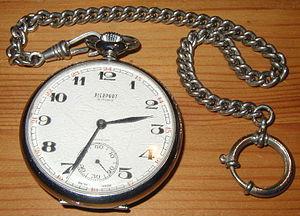
Chemin de fer, en système de transport : tout ce qui a trait aux systèmes ferroviaires.
Une montre est un instrument de mesure du temps qui se porte sur soi. Une montre diffère d’une horloge, d’une pendule ou de tout autre instrument de mesure du temps par le fait qu’elle peut être emportée lors de déplacements sans que son fonctionnement soit altéré.